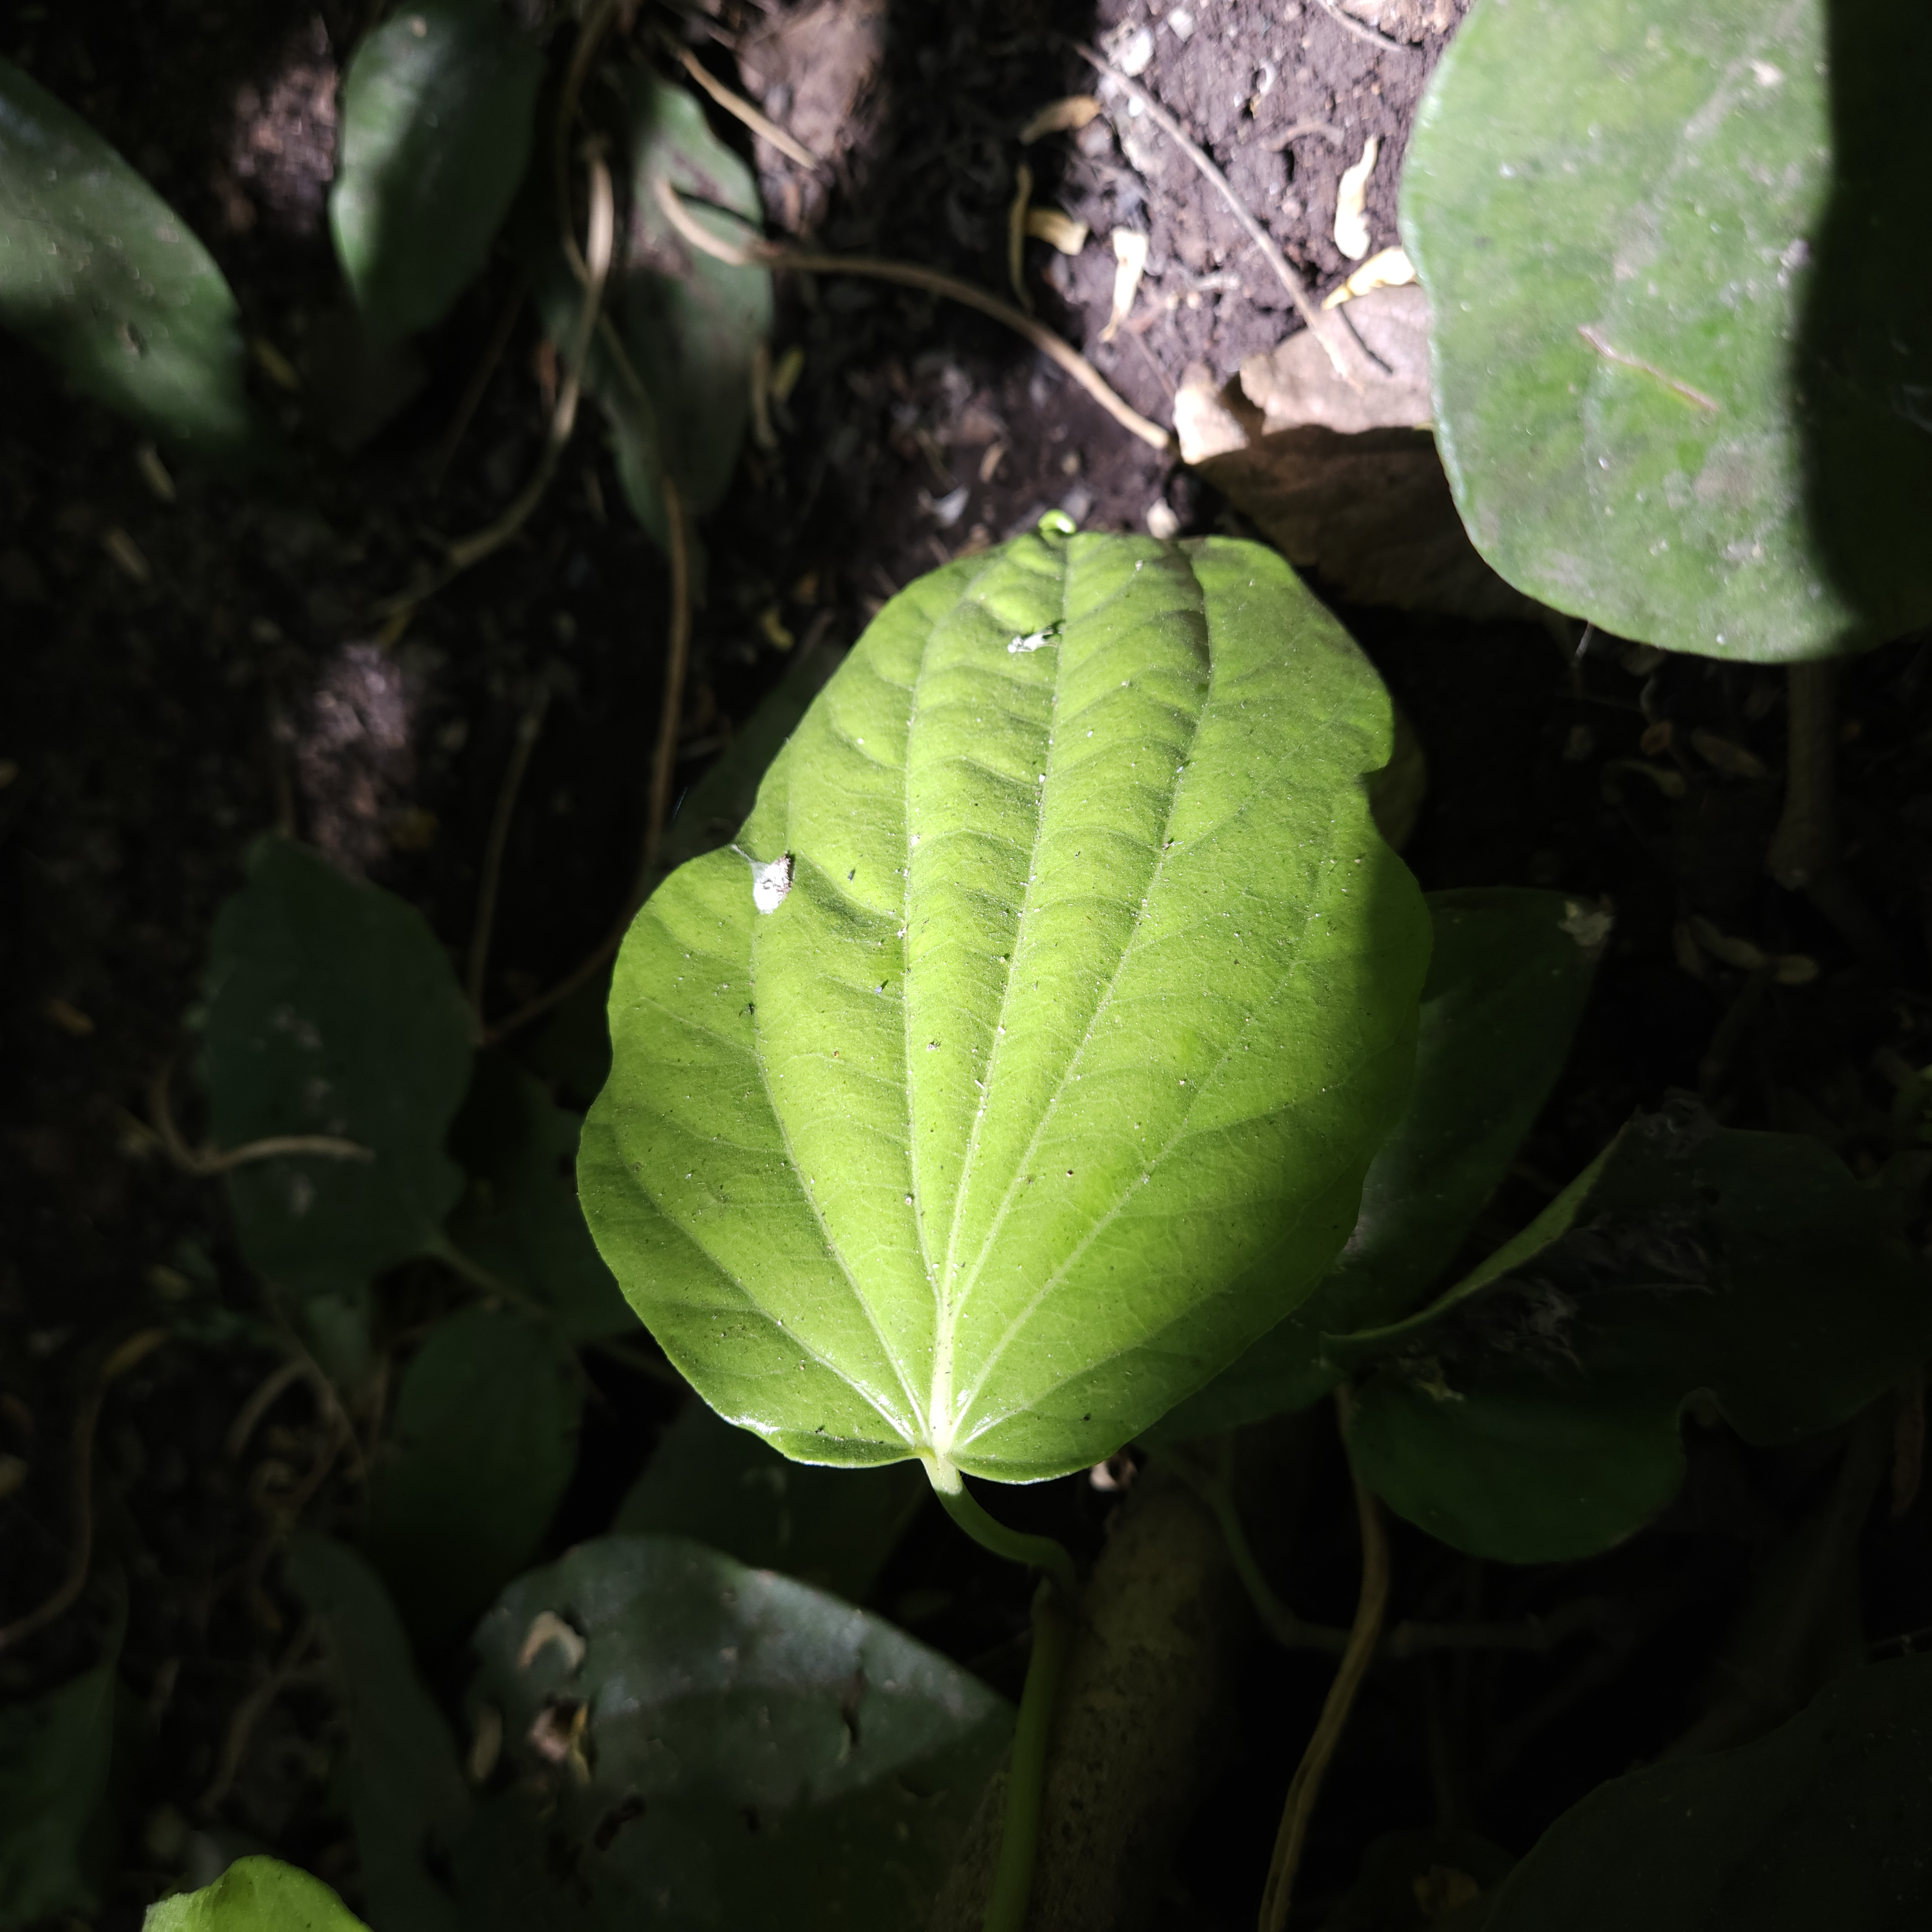
Label: Healthy